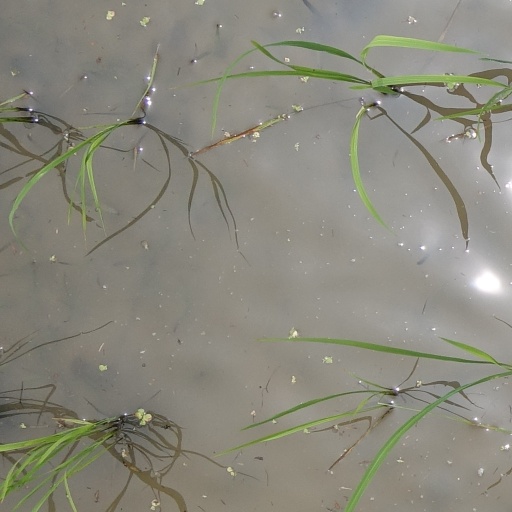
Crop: rice